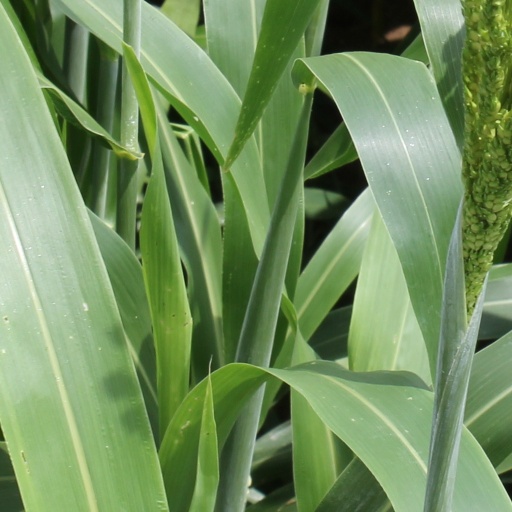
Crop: sorghum